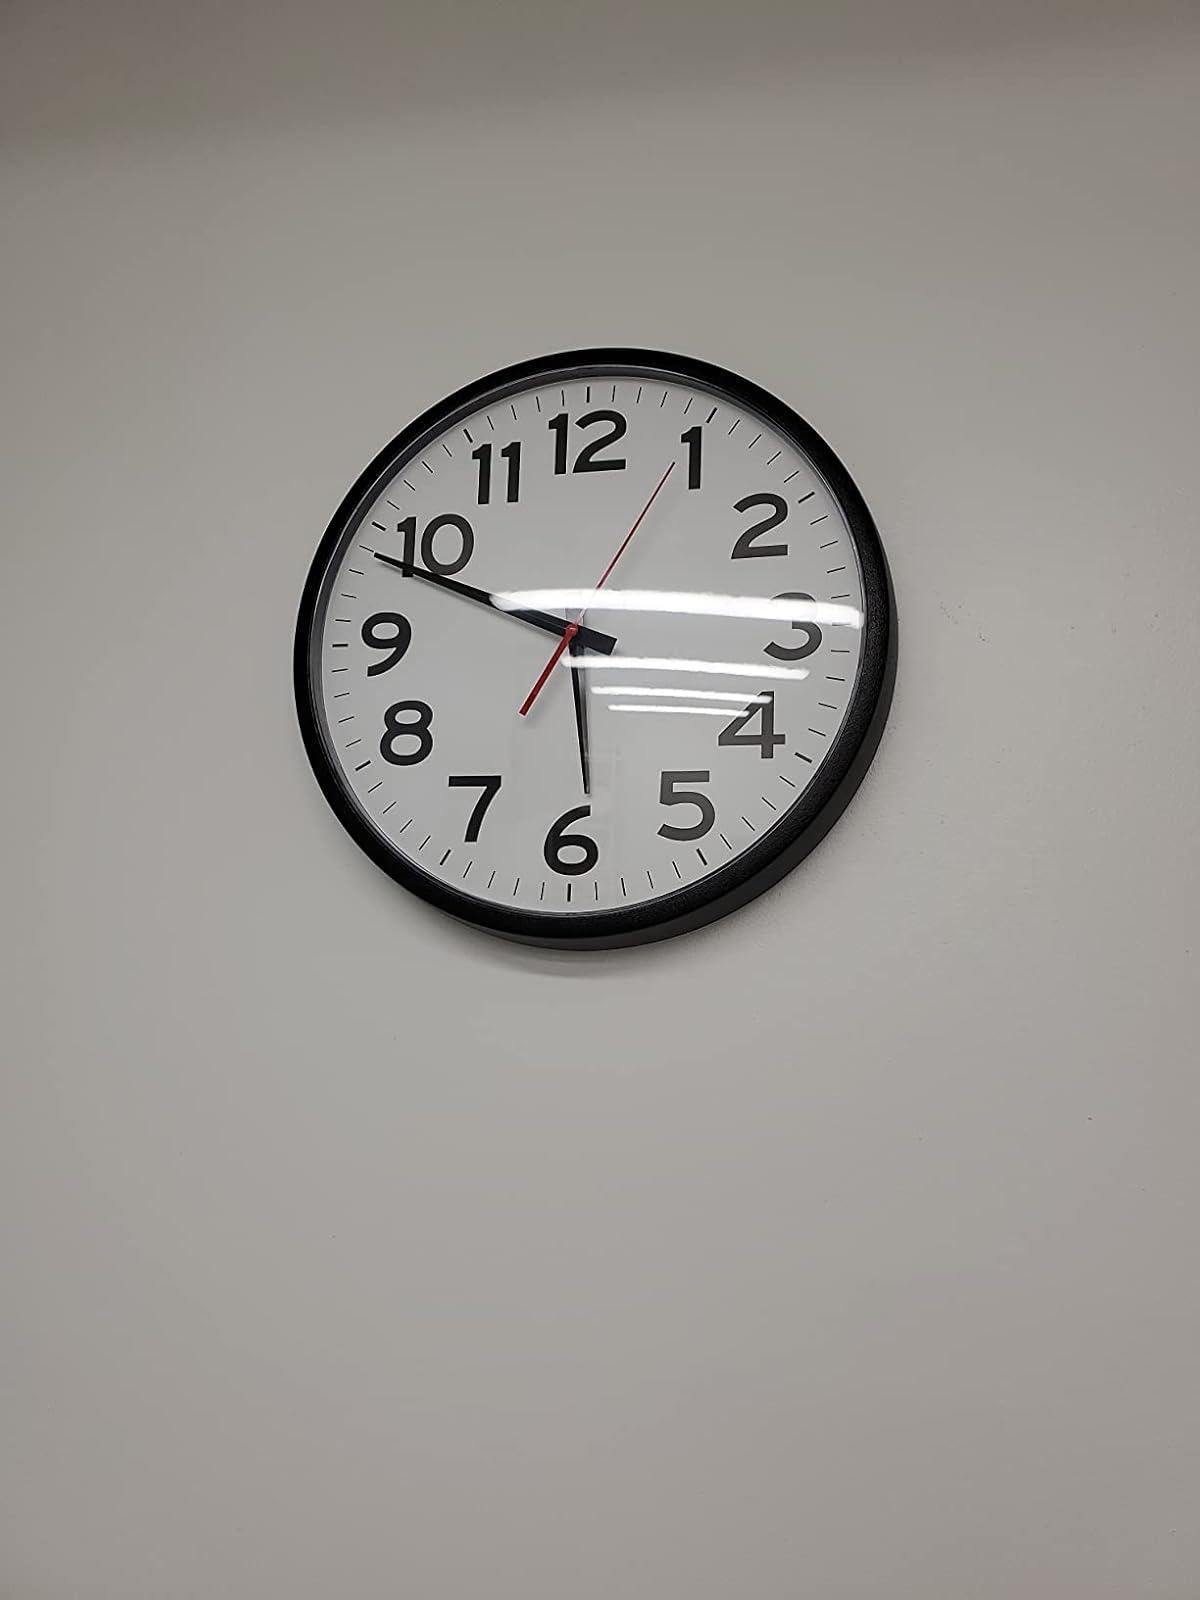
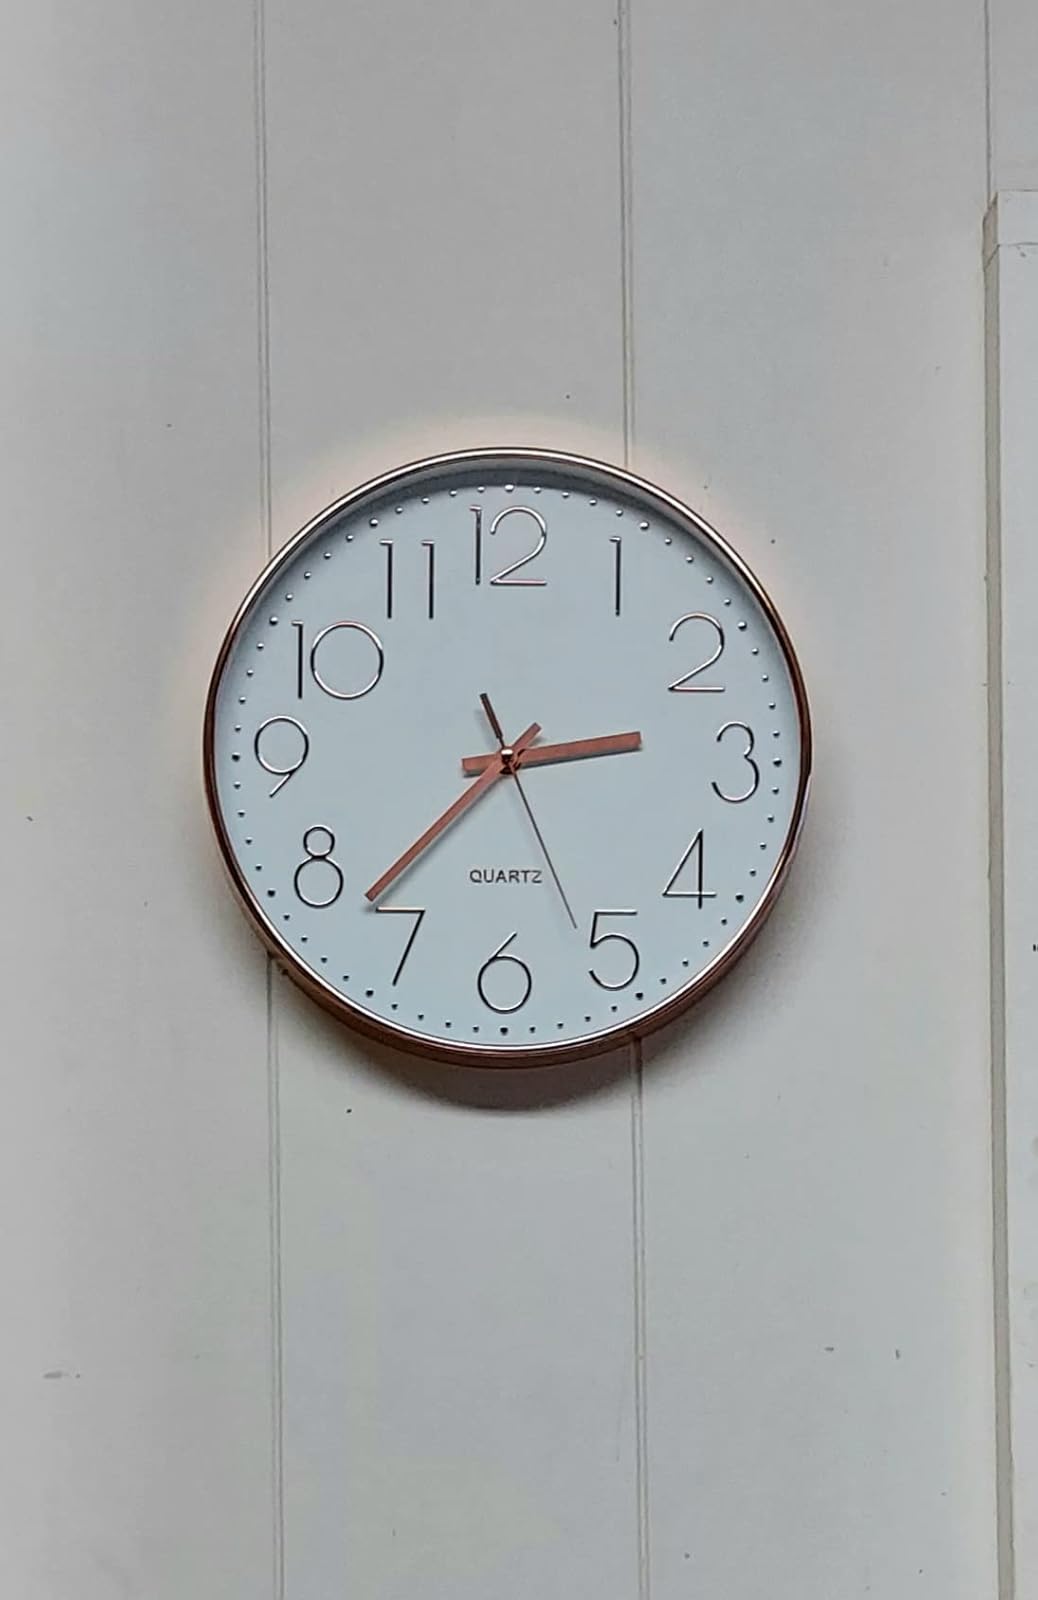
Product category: clock
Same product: no